Shaheen Bagh protest

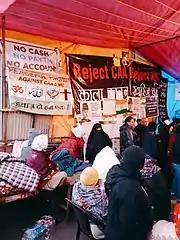
A poster at the protest reads: No Cash, No Paytm, No Account.

As the protest entered January, the BJP and its online supporters made claims that protesters were being paid. A doctored poster stating "fix rate Rs 500" went viral on social media platforms on 18 January 2020. This claim was debunked when independent website "The Logical Indian" released a fact check article on the same posters. The article unearthed the veracity of the real poster which says, "CAA wapas lo, NRC wapas lo" (English: Roll back CAA and NRC). On 15 January, Amit Malviya, BJP leader and head of IT cell, tweeted a video which claimed that the women protesters had been paid to sit-in. The protest's official Twitter account released a statement and denied the claim. Posters at the site asked participants to not accept any amount of money and to not bribe anyone to participate. On 4 February 2020, "Alt News" and "Newslaundry" jointly released a fact-checking article in which the veracity of the video was debunked.